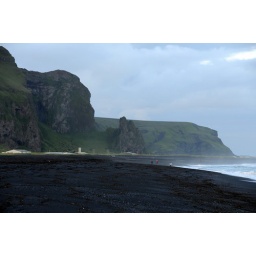
Black sand beach near Vik